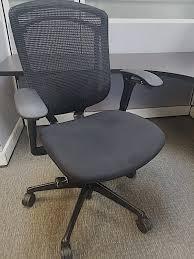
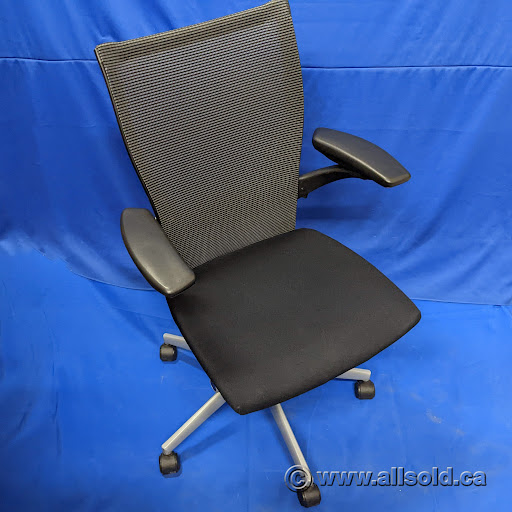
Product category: items_chair
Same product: no